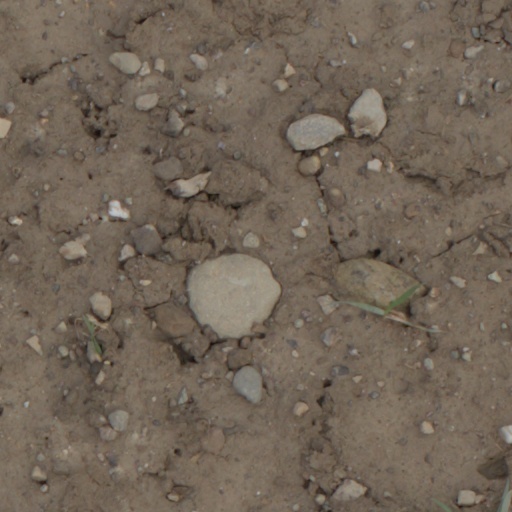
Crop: wheat